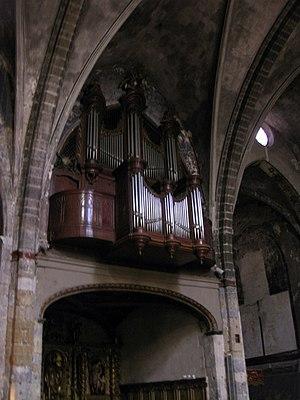
Perpignan (Pyrénées-Orientales, France), église Saint Jacques, orgue des frères Grinda de 1816, partie instrumentale refaite dans le style symphonique par Charles Mutin en 1905